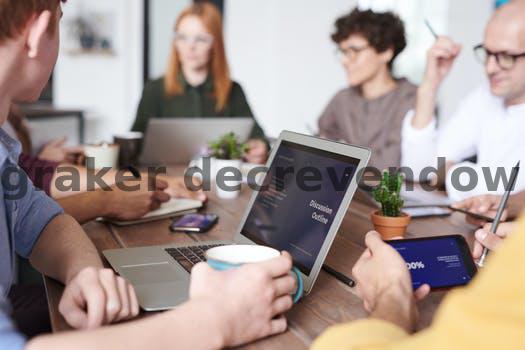
Label: Watermark